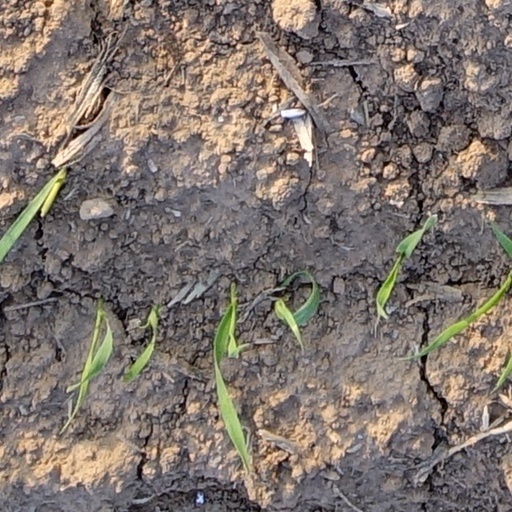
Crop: wheat